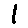
Label: 1